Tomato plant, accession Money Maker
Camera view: tilt-top (135 deg); turntable rotation: 300 degrees
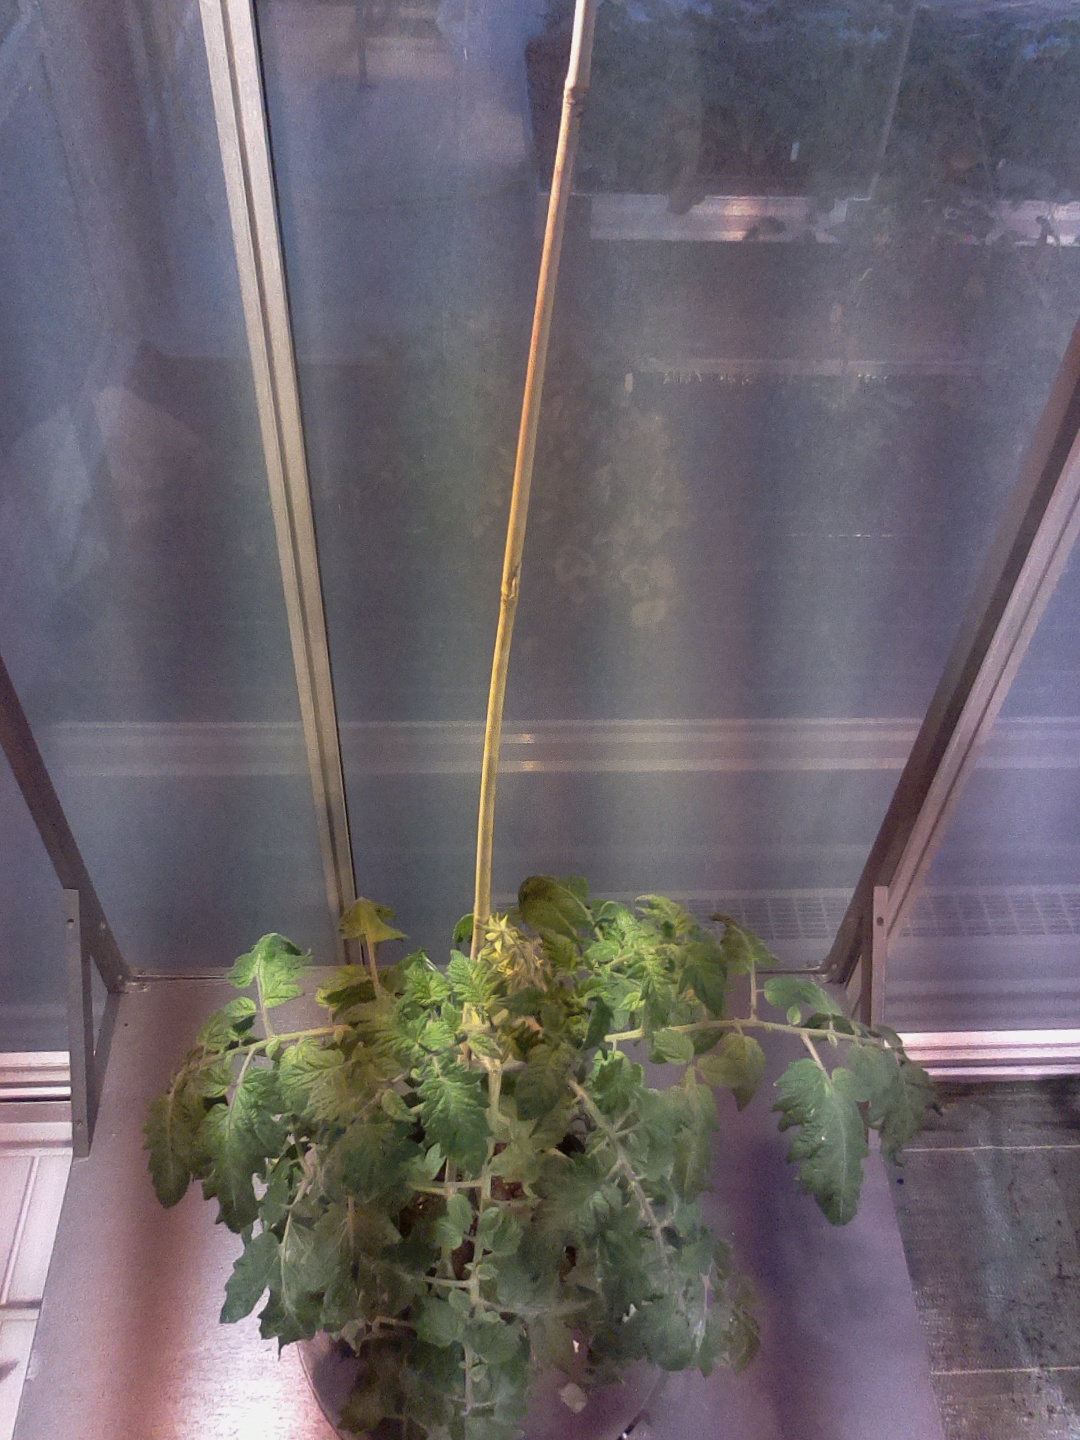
BBCH growth stage 66: Full flowering, 60%-70% of flowers open, more petals falling